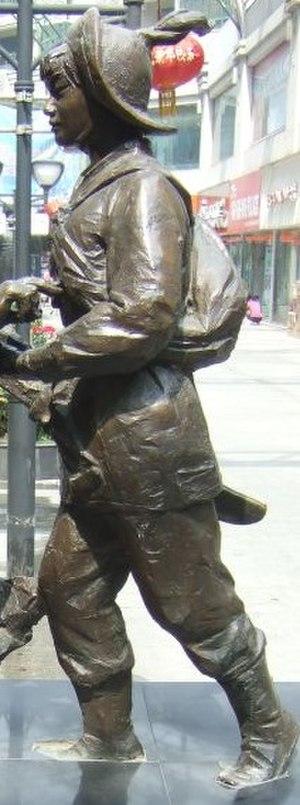
La guerre à travers l'histoire est principalement un domaine d'hommes, mais des femmes aussi ont joué un rôle - en tant que dirigeantes, espionnes et, moins souvent, combattantes. Suit une liste de femmes remarquables qui ont été activement engagées dans la guerre à l'époque antique. Elle n'inclut pas les monarques féminins ou autres dirigeantes qui n'ont pas mené de troupes.